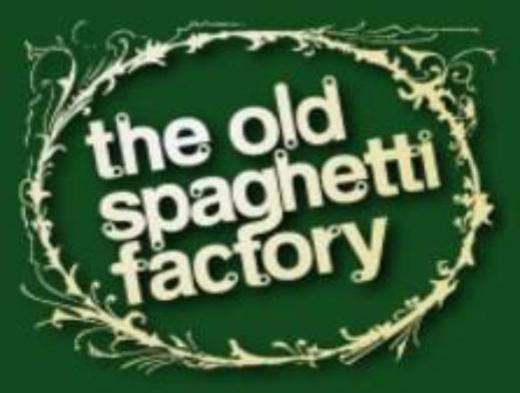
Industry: Food